Tulshibaug

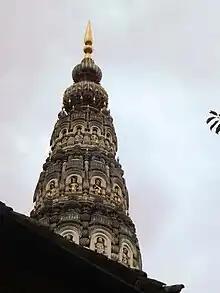
Tulshibaug Ram temple spire

The Tulshibaug area is located in the old city of Pune. The area is accessed via three roads: Bajirao Road, Laxmi Road, and the road connecting Shanipar to Shivaji Road.